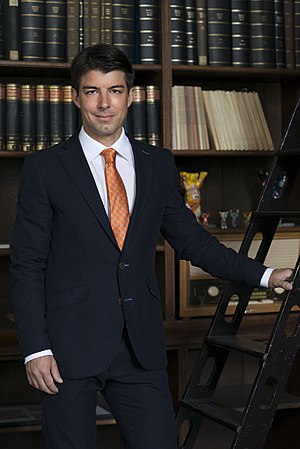
Andreas Kaplan
Andreas Kaplan
Andreas Kaplan er en universitetsprofessor indenfor marketing og kommunikation. Han er rektor ved ESCP Europe Business School Berlin.